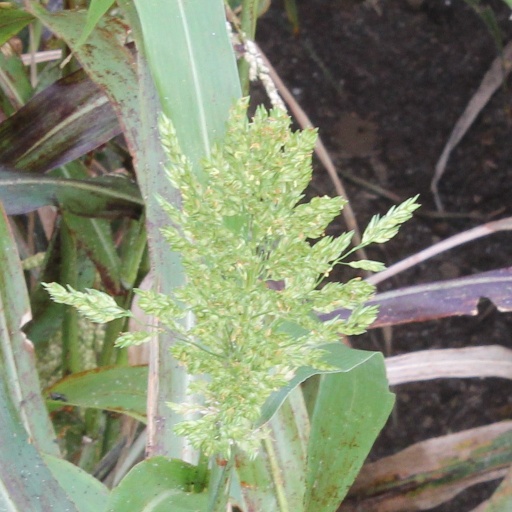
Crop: sorghum